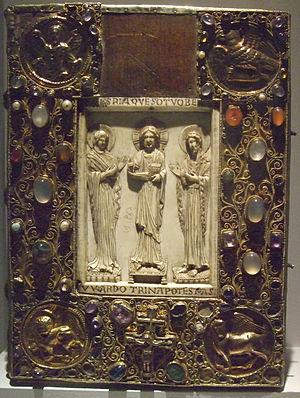
Les Évangiles de Bernward est un manuscrit enluminé contenant les évangiles, réalisé à la cathédrale d'Hildesheim en Allemagne vers 1015 sur commande de Bernward d'Hildesheim. Il est actuellement conservé au musée de la cathédrale de Hildesheim.